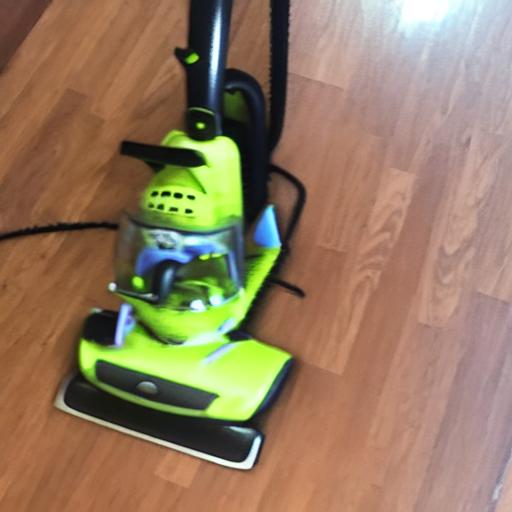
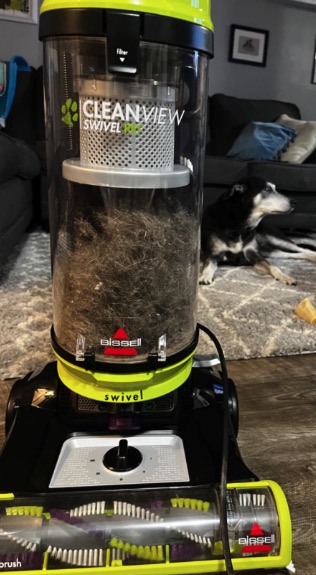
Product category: items_vacuum
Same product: no